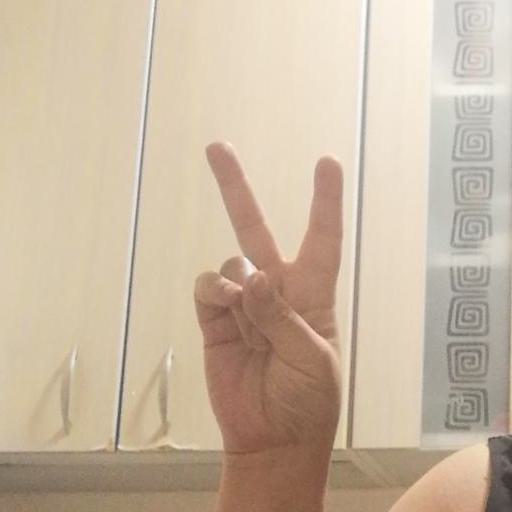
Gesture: peace